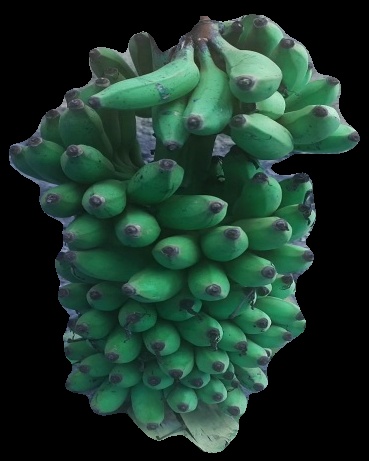
Variety: elakki-bale
Grade: grade2